Ugly man contest

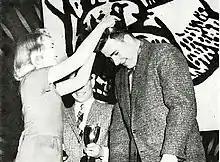
A member of the Augustana College chapter of the Alpha Phi Omega fraternity is crowned "Ugly Man on Campus" for 1958.

An ugly man contest is a competition which inverts the concept of a beauty contest by having men compete for the title of ugliest. Such contests were usually done in jest, and votes were more reflective of popularity rather than actual physical unattractiveness. The contests were used as a fundraising vehicle, charging money for each vote cast.